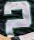
Number: 2